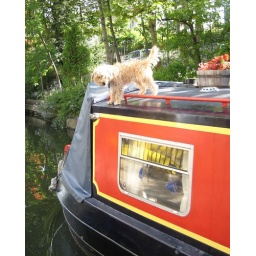
A dog checking out the water as it's boat floats by